Iran–Iraq War

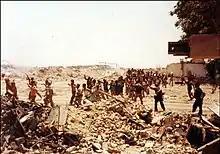
Iraqi soldiers surrendering after the Liberation of Khorramshahr

In preparation for Operation Beit ol-Moqaddas, the Iranians had launched numerous air raids against Iraqi air bases, destroying 47 jets (including Iraq's brand new Mirage F-1 fighter jets from France) and gaining air superiority and the ability to monitor Iraqi troop movements.